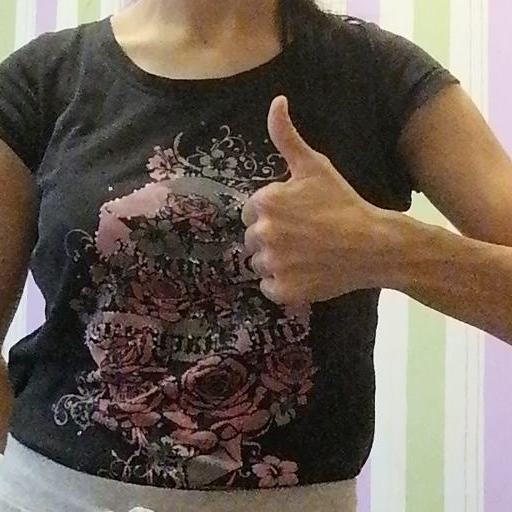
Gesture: like